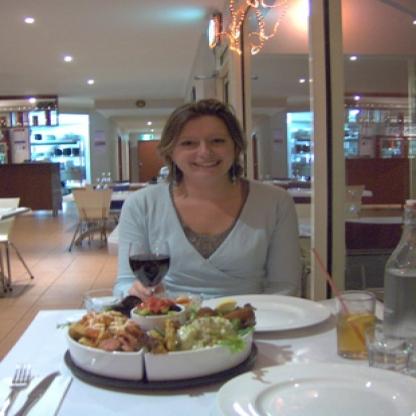
Scene: Indoor